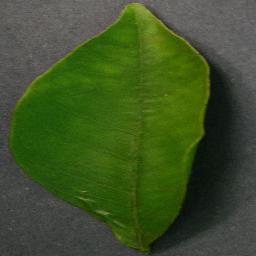
Label: Orange___Haunglongbing_(Citrus_greening)